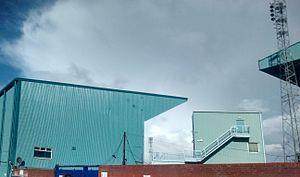
Le Prenton Park est un stade de football situé à Birkenhead.